Ranger (ride)

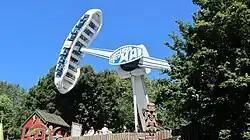
A Huss Ranger at Hansa Park, Germany (closed in 2018)

The Ranger was an inverting pendulum ride first manufactured by HUSS Machinenfabrik in 1981. The design proved influential in that many of its design elements were later used in the HUSS Rainbow, and for a time the term 'Ranger' became synonymous with inverting pendulum rides. The Ranger was the first inverting swing ride since Lee Eyerly's Loop-O-Plane and set the standard for many other attractions using an inverting pendulum ride system, like the Kamikaze, the Inverter, and the aforementioned Rainbow.